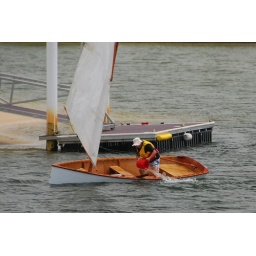
boat is getting higher in the water